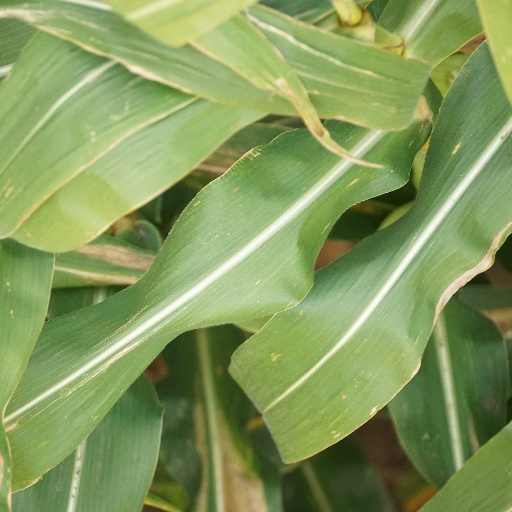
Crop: maize; corn